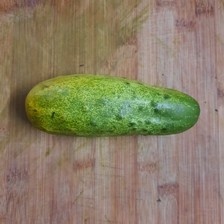
Label: cucumber